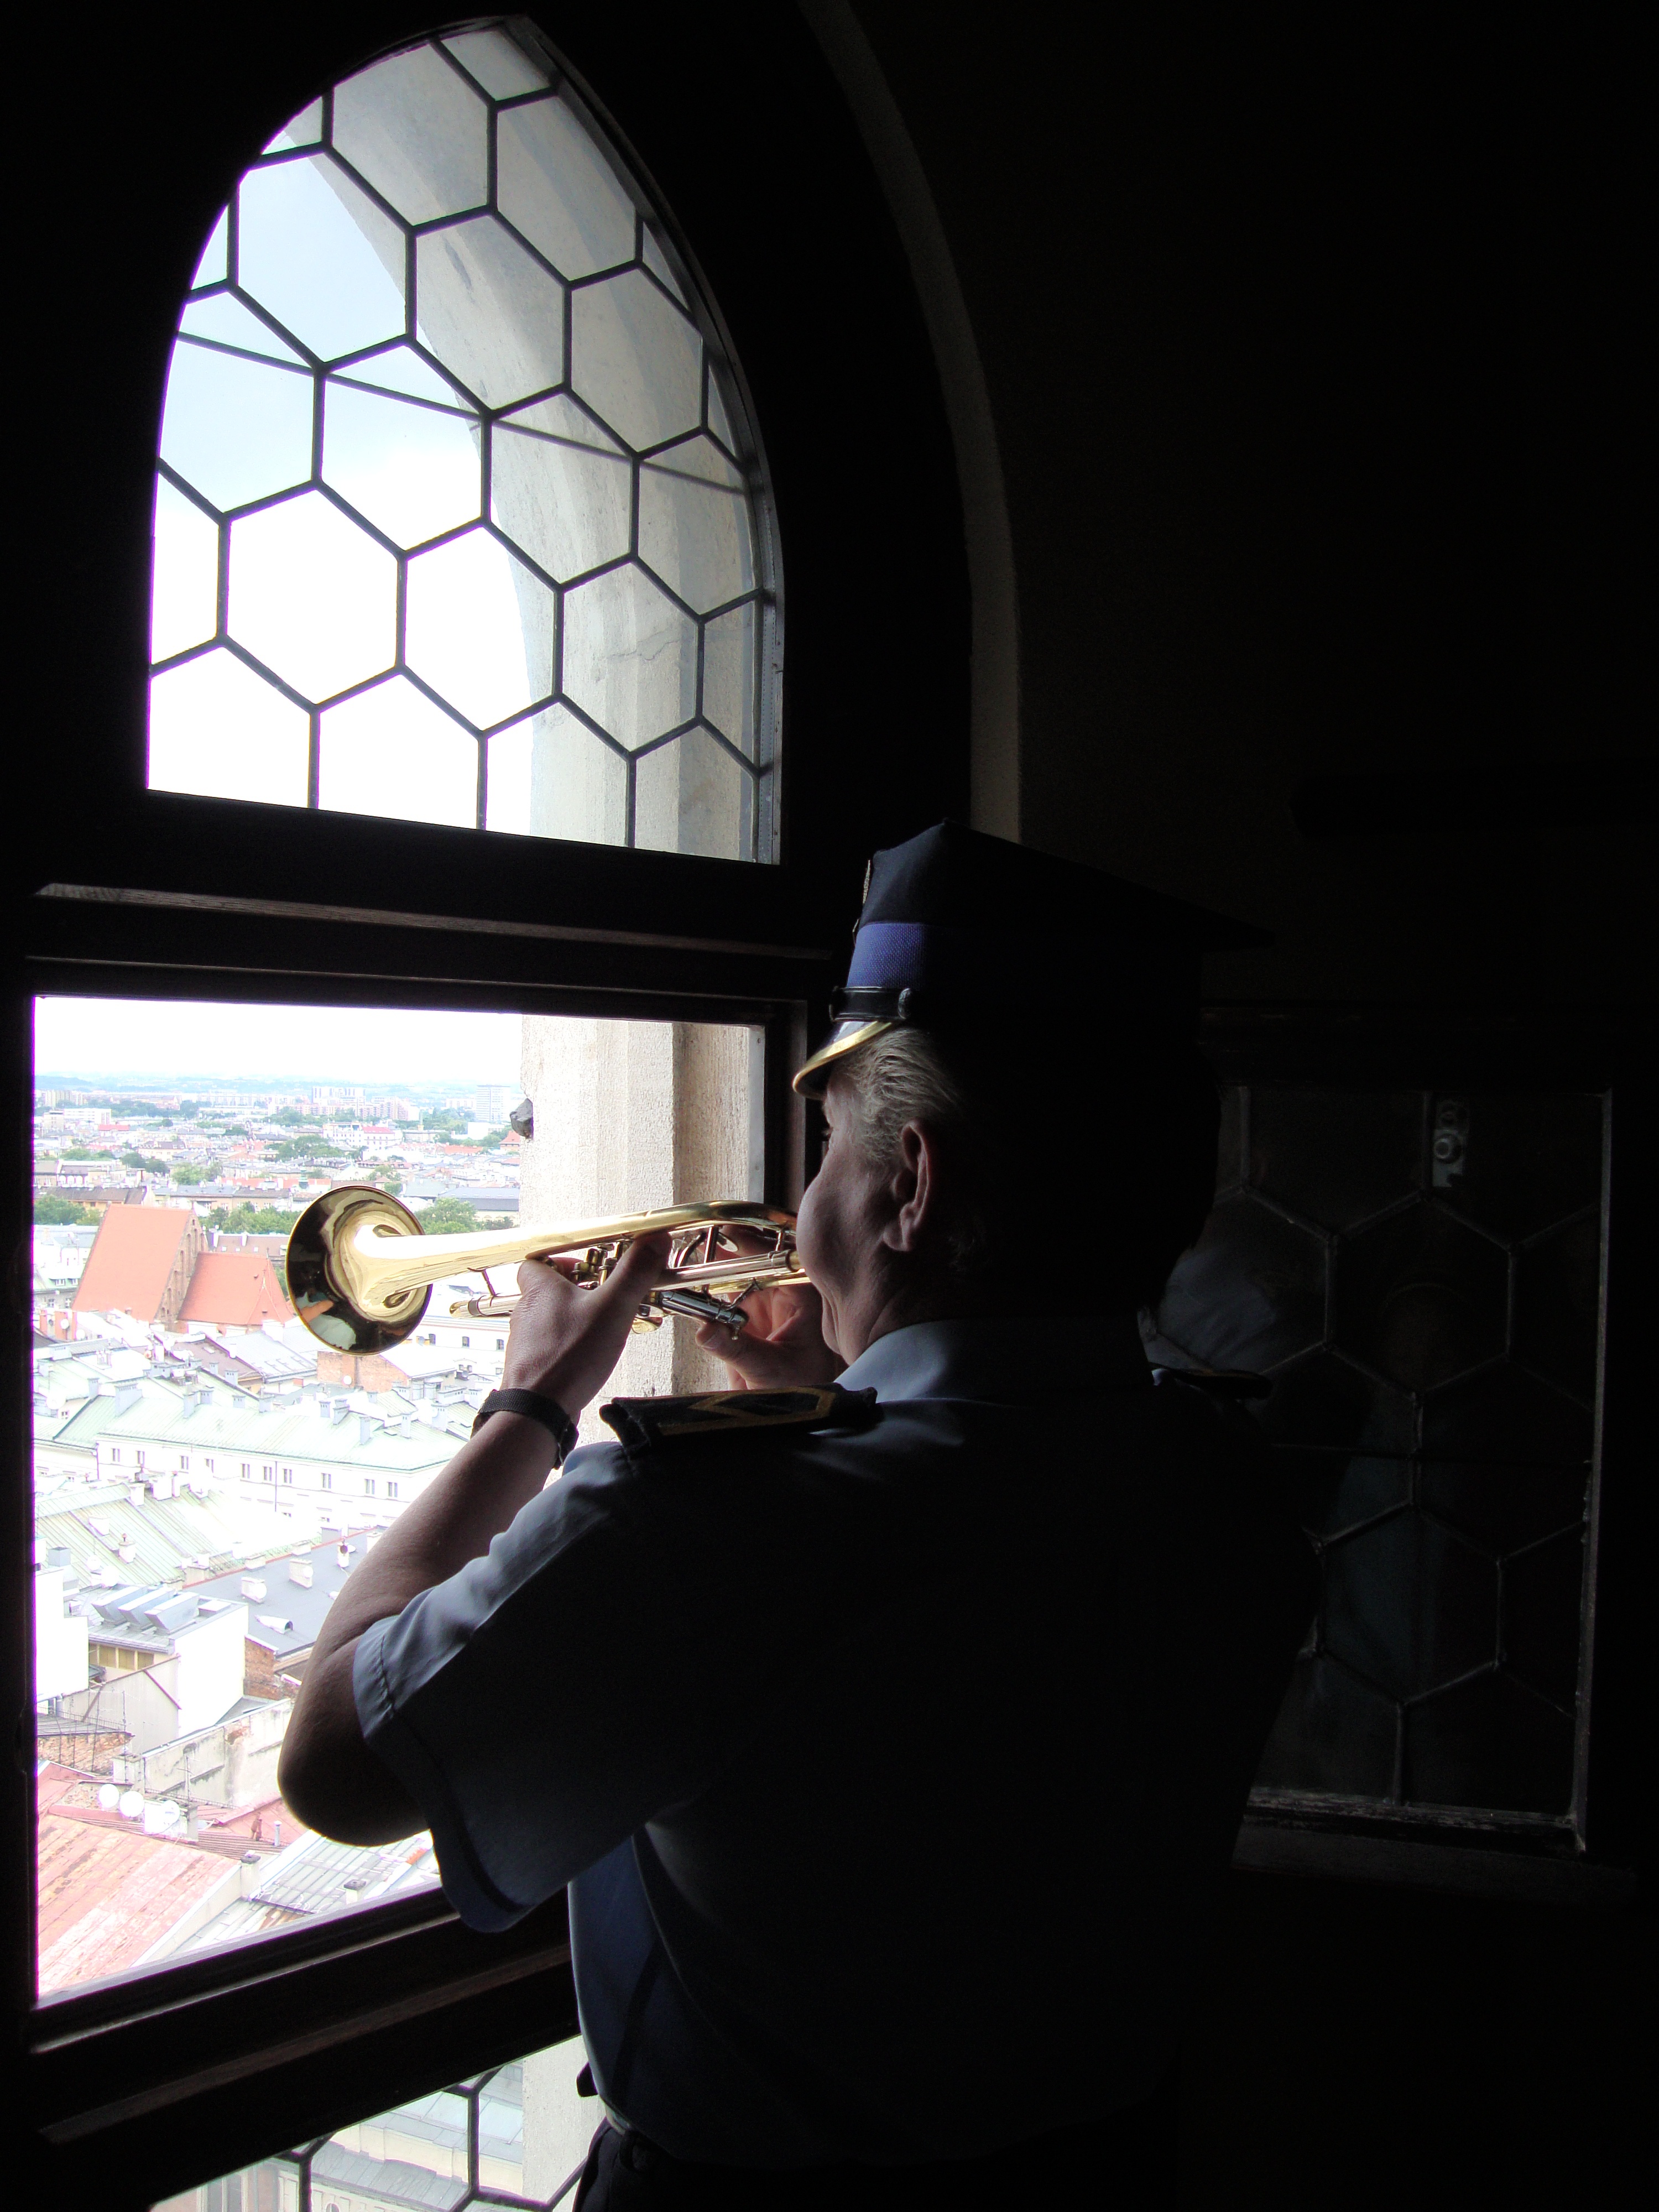
light, window, glass, darkness, playing, black, lighting, interior design, poland, photograph, history, trumpet, krakow, bugle call, bugle call player